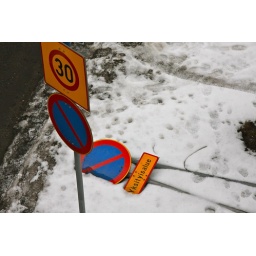
&amp;quot;Private Area&amp;quot;, it says on a sign laying on the ground in Kallio, Helsinki.